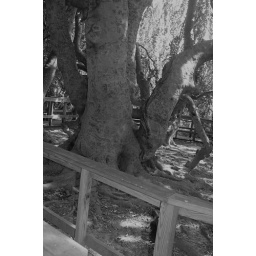
walking around the tree